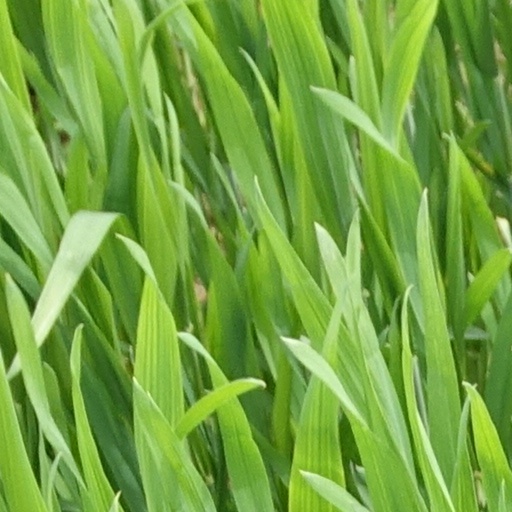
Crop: wheat